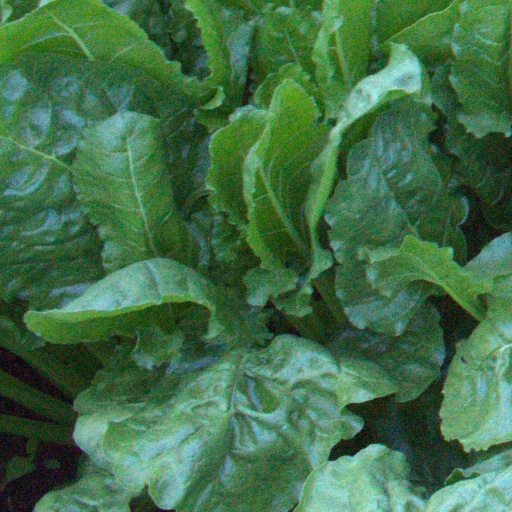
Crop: sugar beet